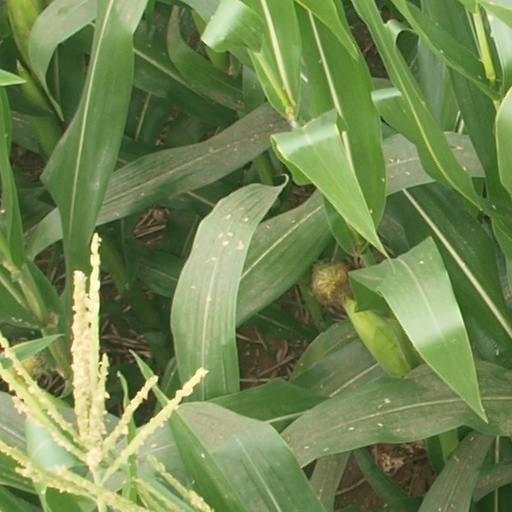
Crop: maize; corn